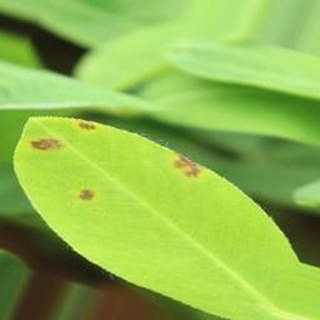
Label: groundnut_early_leaf_spot